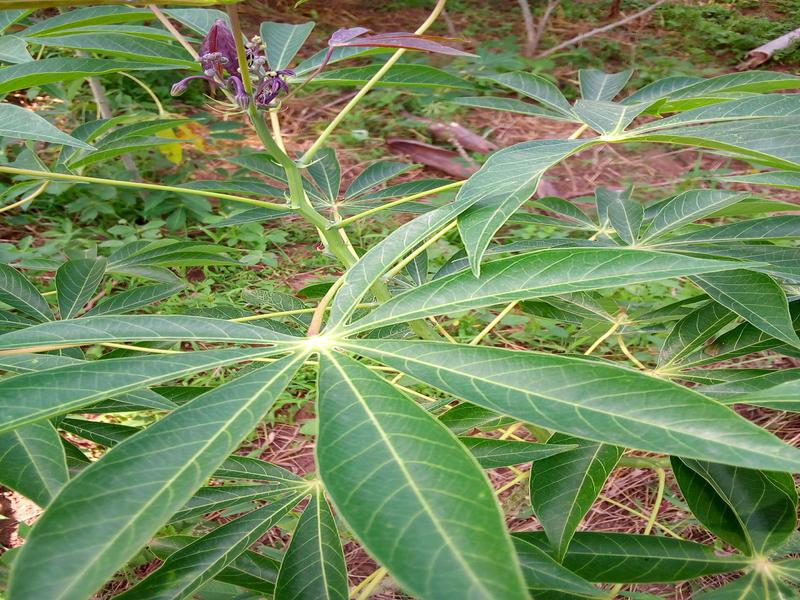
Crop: cassava
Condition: healthy